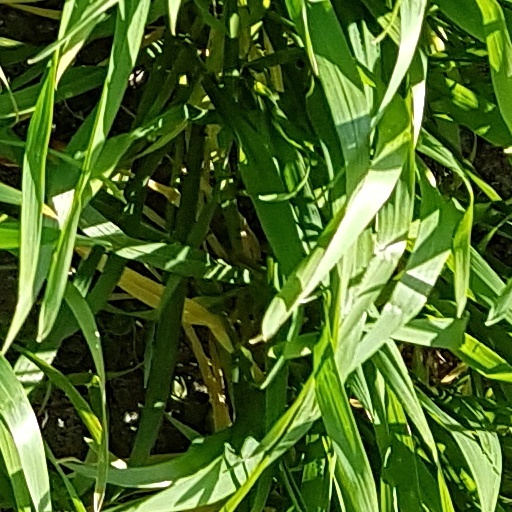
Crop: wheat